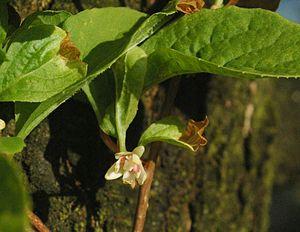
Schisandra chinensis, graine aux cinq saveurs est une espèce de liane arborescente sauvage originaire du Nord Est de la Chine et de Mongolie. Elle appartient à la famille des Illiciaceae.